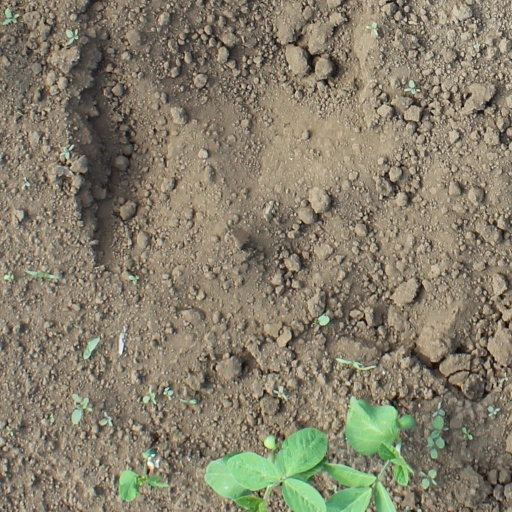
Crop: soybean